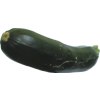
Label: dark_zucchini